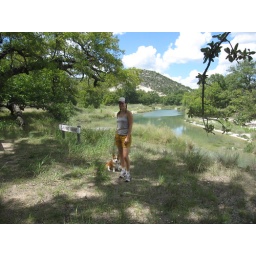
walking in llano river state park